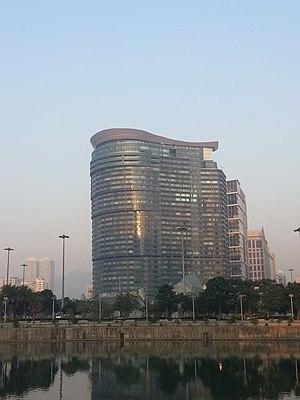
Depuis la construction de la Fortune Tower en 1986, près de 200 gratte-ciel ont été construits à Macao en Chine notamment pour accueillir les millions de touristes qui viennent jouer dans les casinos.
La Lake View Tower est un gratte-ciel de 118 mètres de hauteur construit à Macao en Chine en 2009